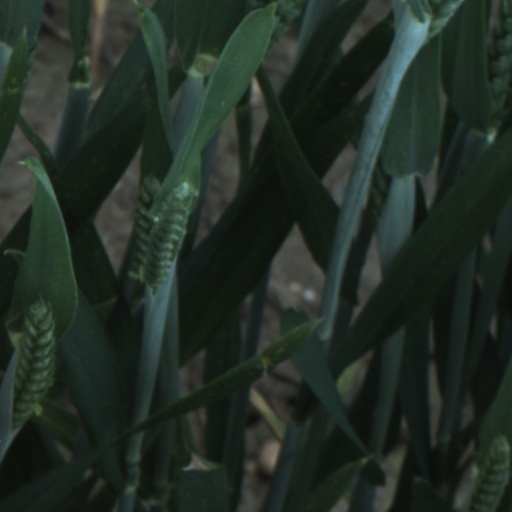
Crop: wheat